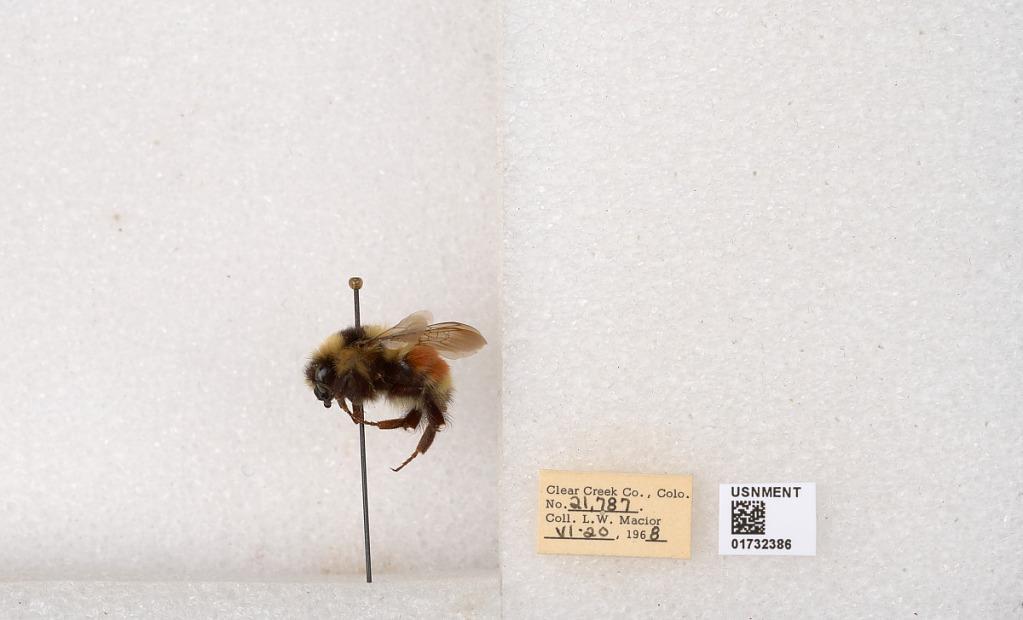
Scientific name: Bombus (Pyrobombus) sylvicola Kirby
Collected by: L. Macior
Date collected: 1968-6-20
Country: United States
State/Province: Colorado
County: Clear Creek
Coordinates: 39.6856, -105.645